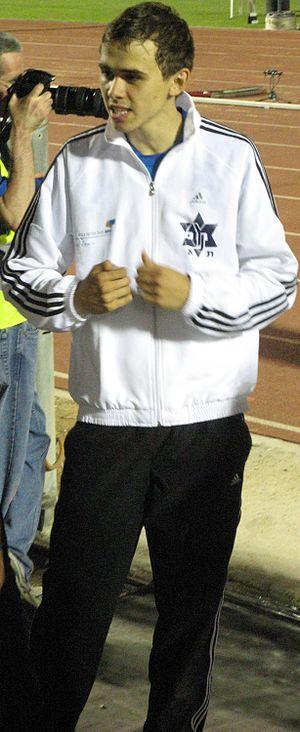
Dmitry Kroyter est un athlète israélien, spécialiste du saut en hauteur champion du monde cadets en 2009 et champion olympique de la jeunesse en 2010.